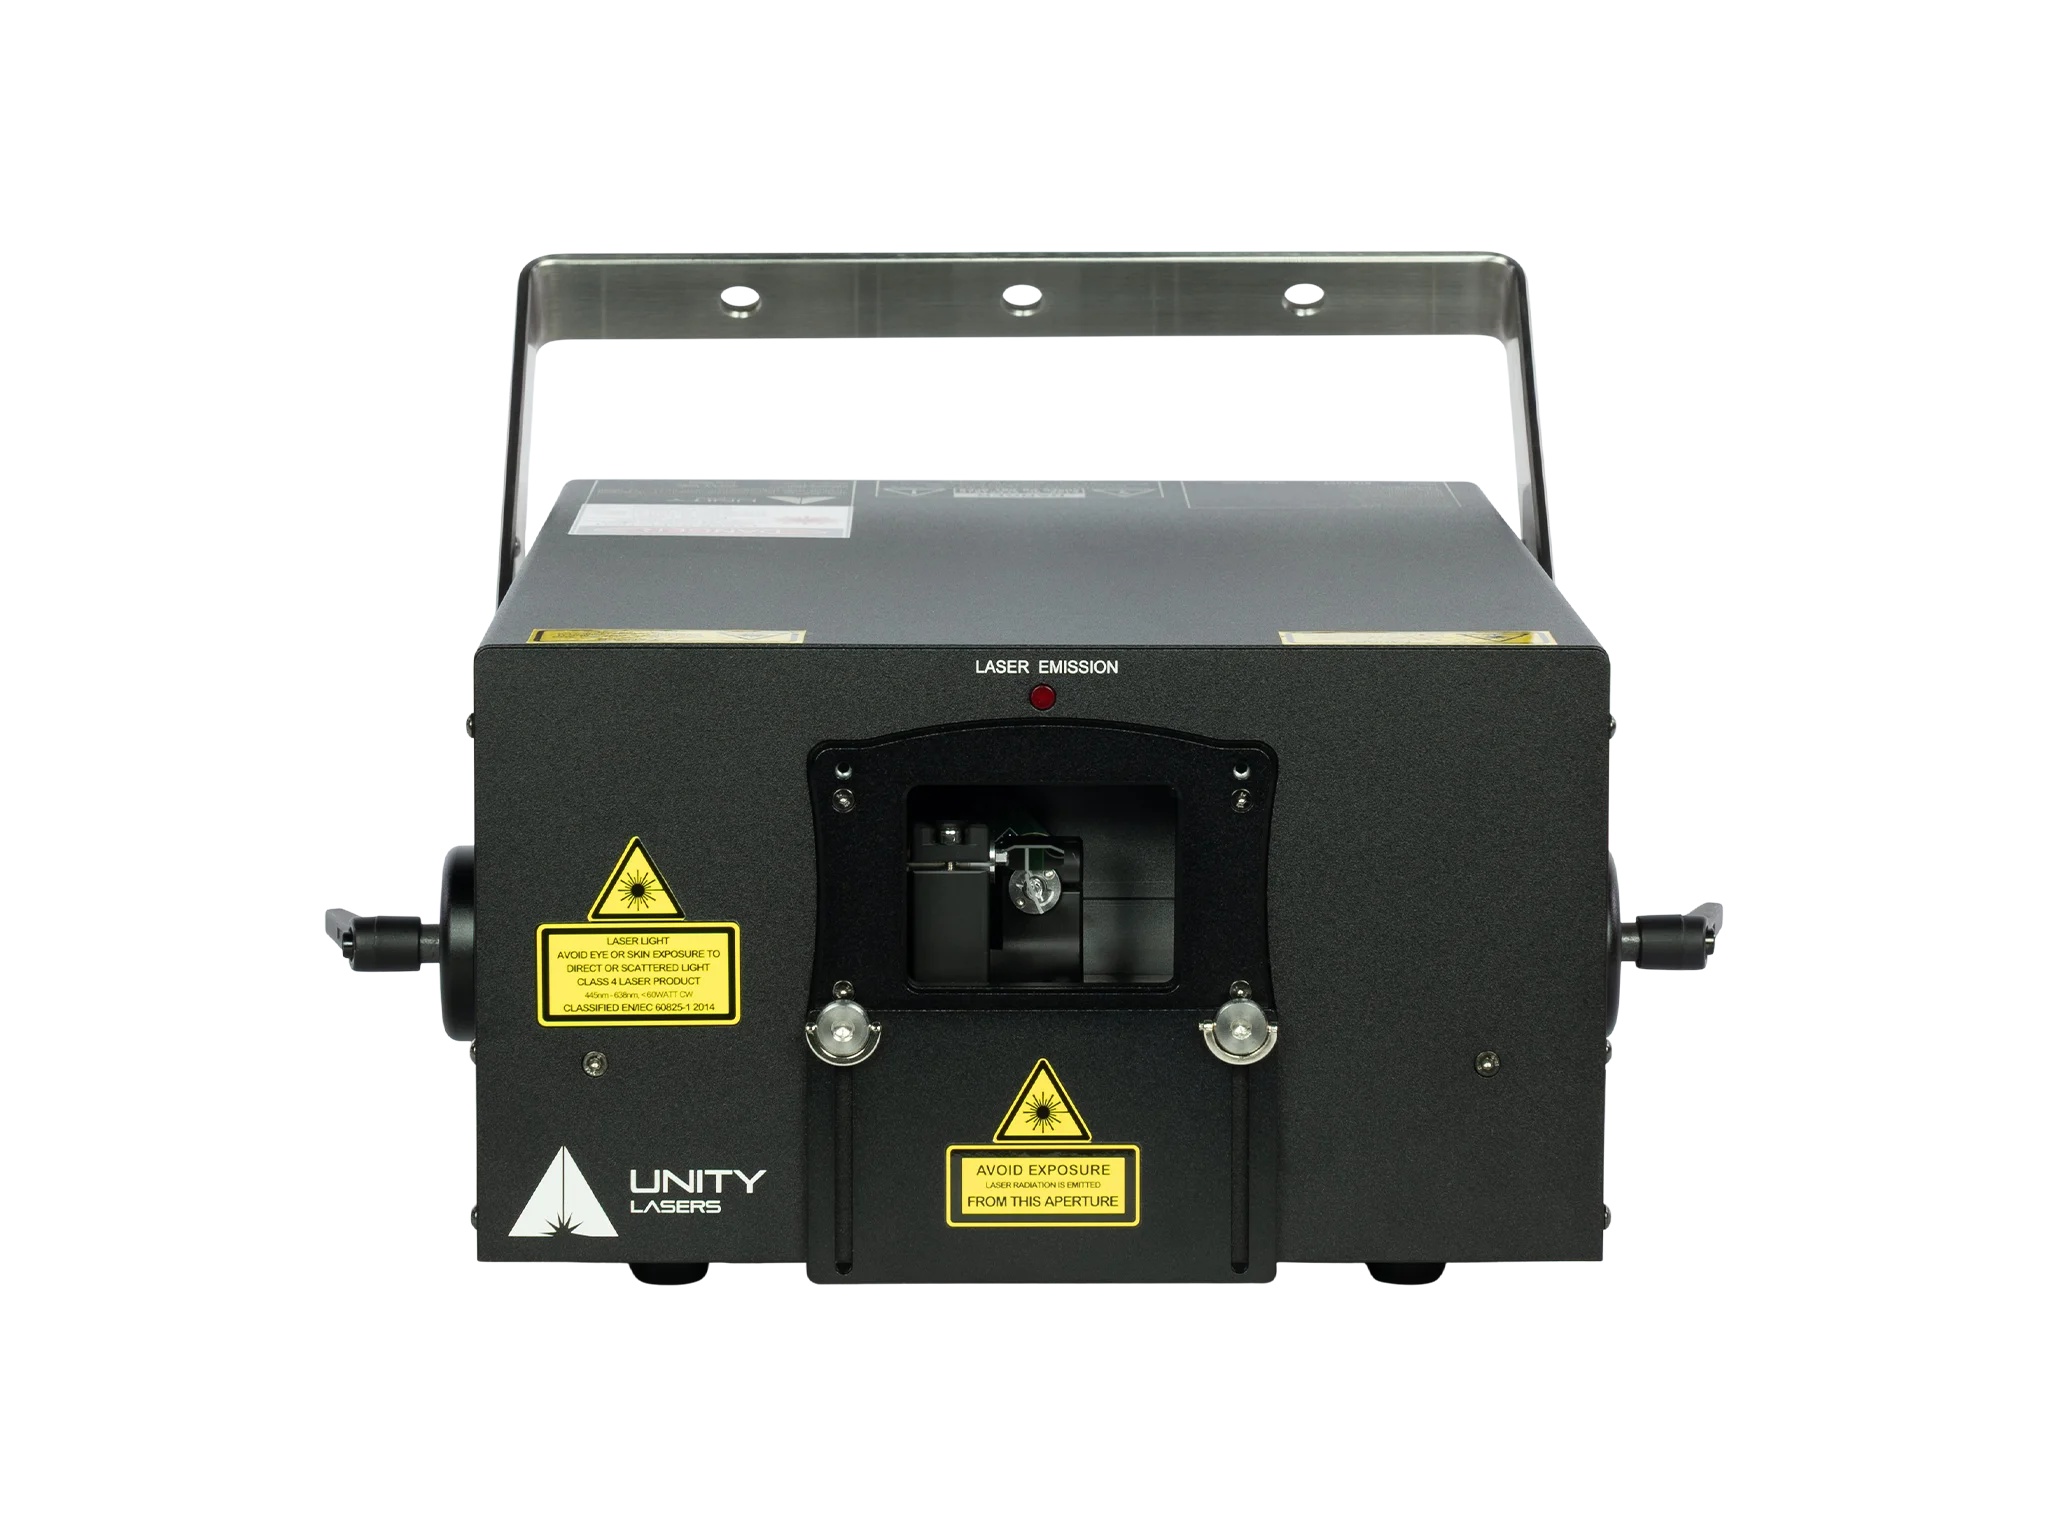
RAW 10 FB4
The Unity RAW FB4 is a high-impact, budget-friendly laser light show projector designed for lighting professionals who want full control without the premium price tag. With built-in FB4 hardware, you unlock powerful features like direct control via DMX, ArtNET, and ILDA, making it easy to integrate with any lighting console or control setup. And to make your workflow even smoother, it comes with Pangolin’s QuickShow software included — at no extra cost. Available in power levels from 3W to 10W, the RAW FB4 is ideal for clubs, theaters, and small arenas. It’s everything you’d expect from a pro-level system, in a more accessible package.
Brand: Unity Lasers
Category: Arts & Entertainment > Party & Celebration > Special Effects > Special Effects Lighting > Laser Lights